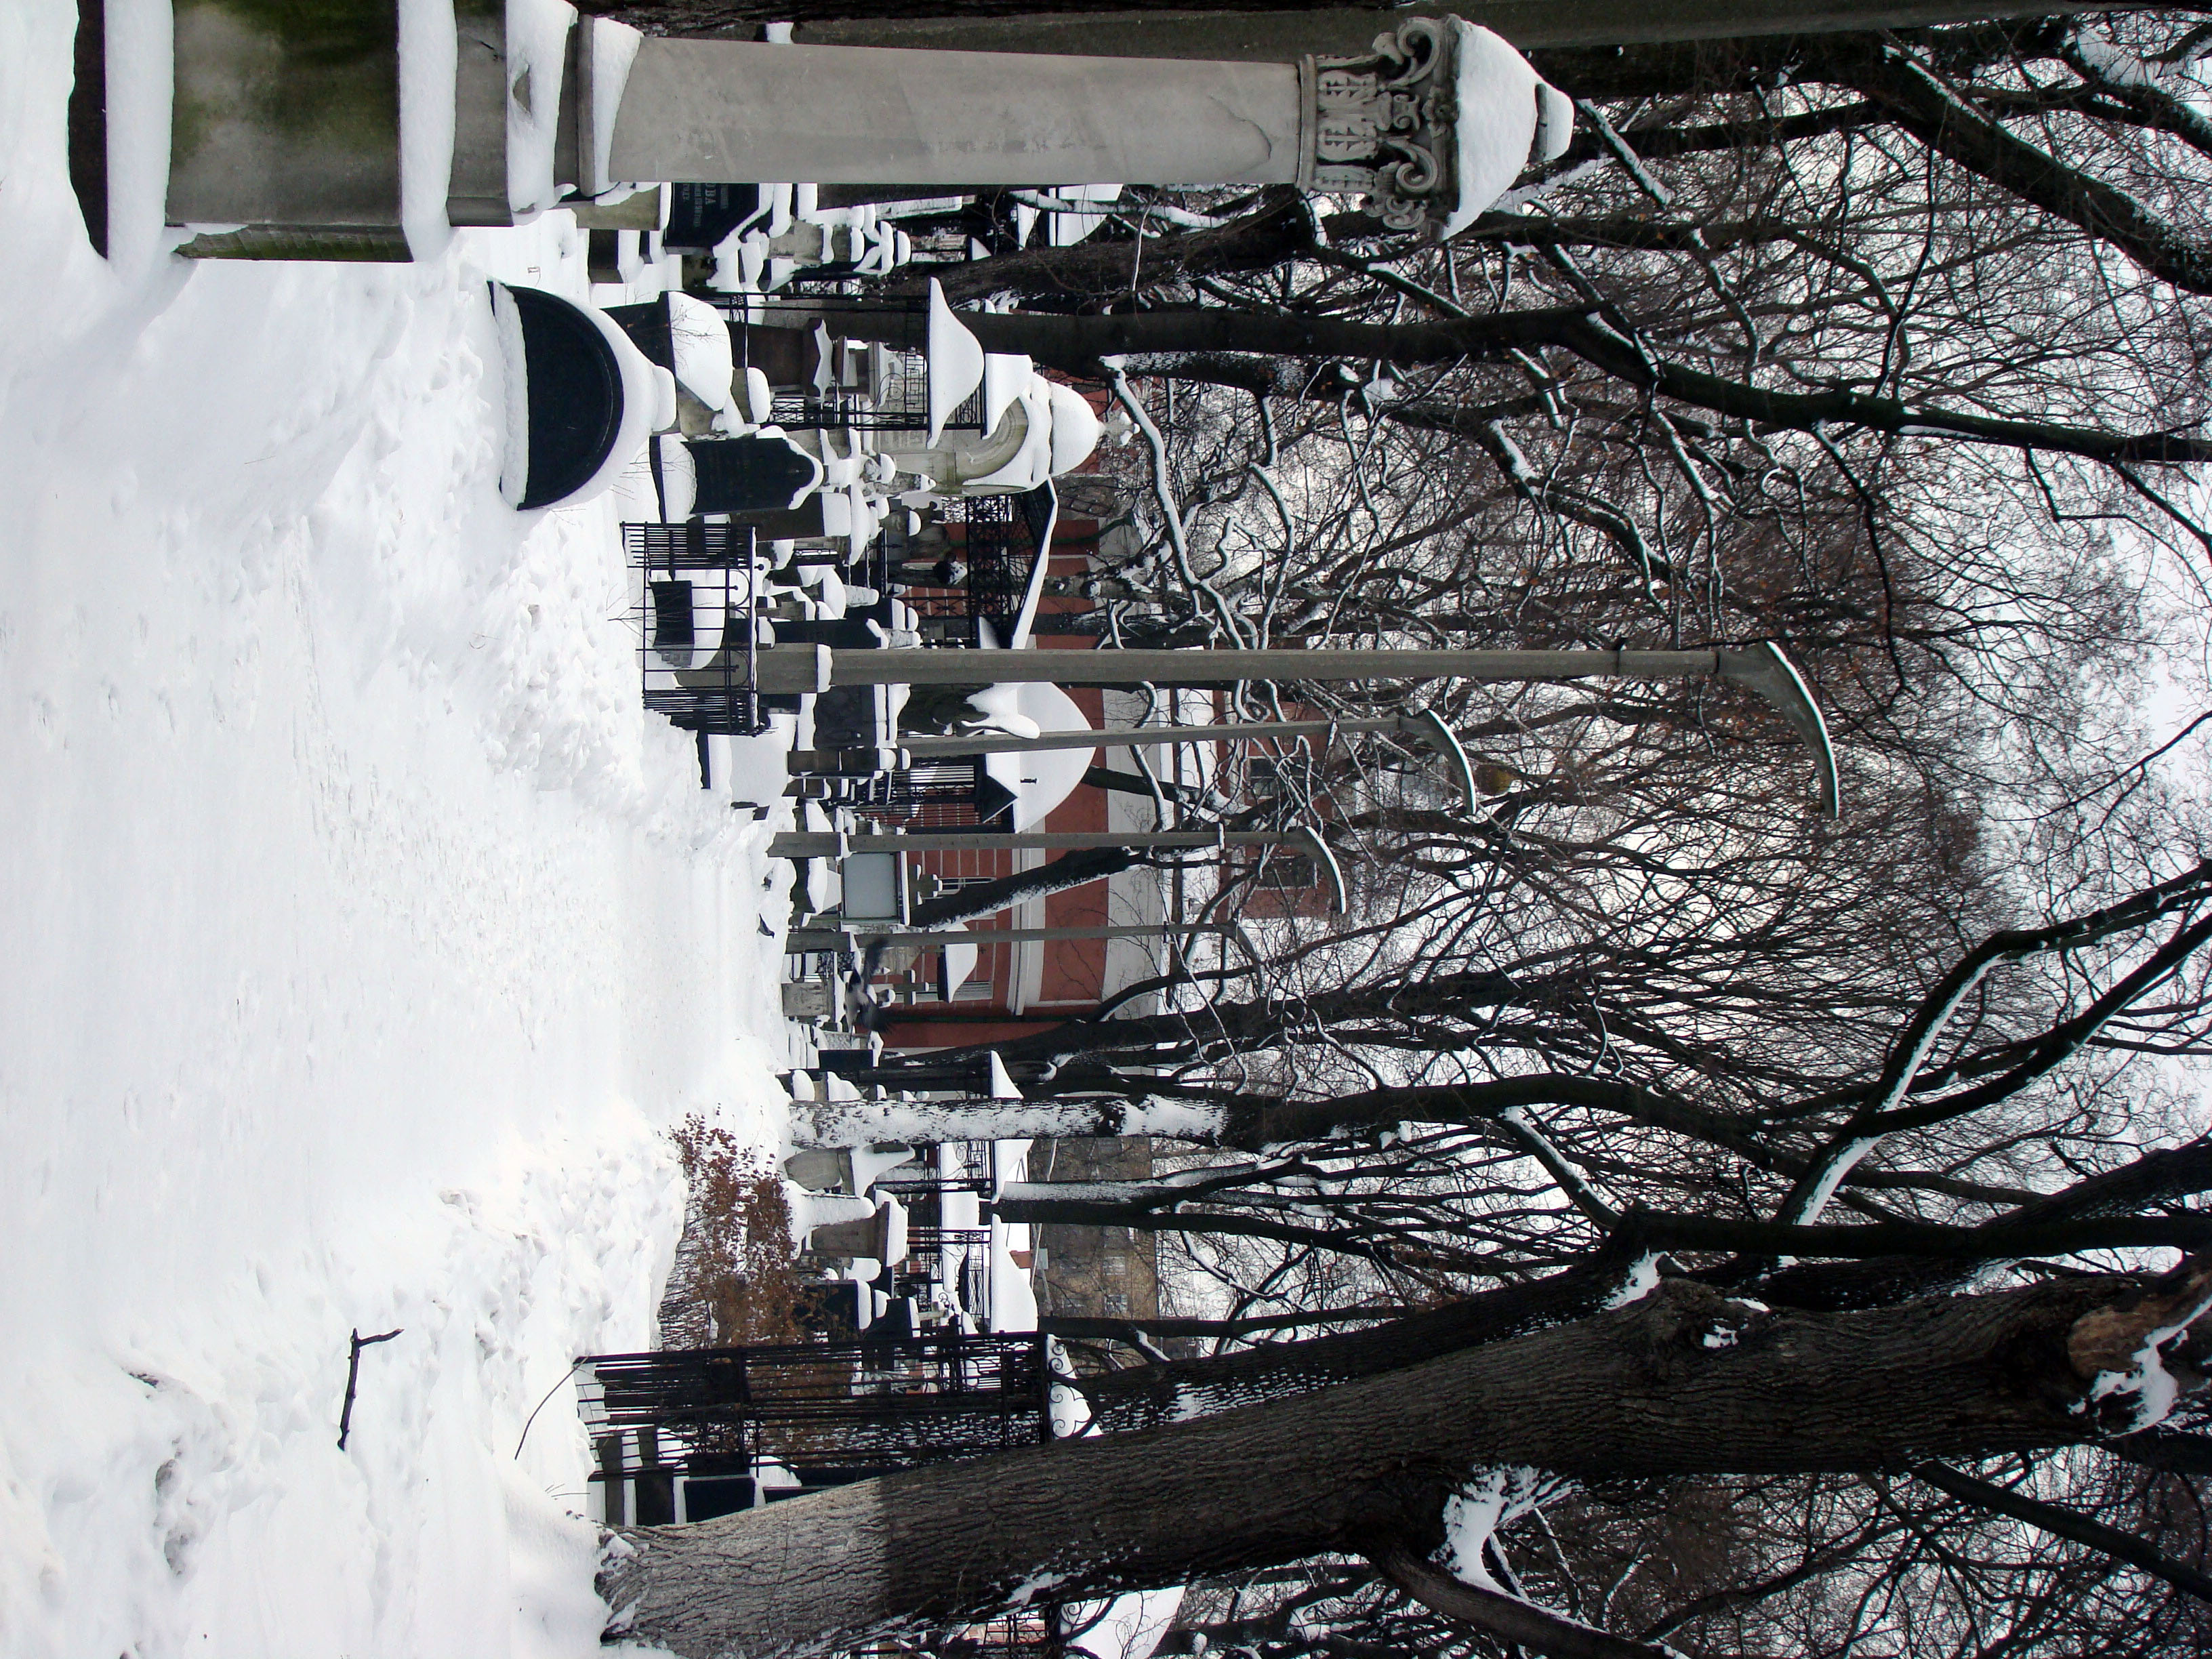
snow, winter, wall, ice, weather, industry, monochrome, season, art, monastery, sony, moscow, russia, moskau, dsc, h9, dsch9, donskoymonastery, donmonastery, urban area